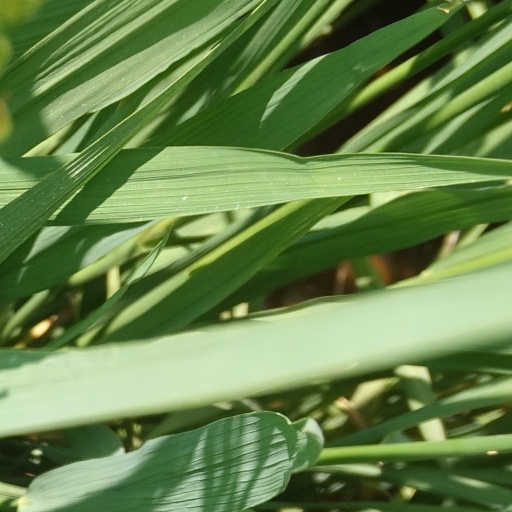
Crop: rice